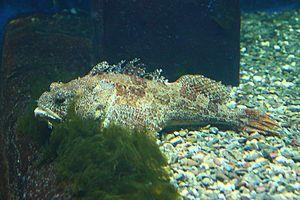
Hemitripterus americanus, Aquarium du Québec